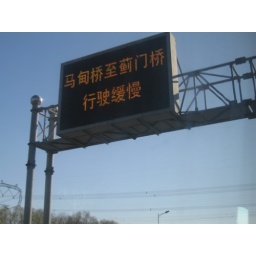
Most road signs are in Chinese and English but this one is not.